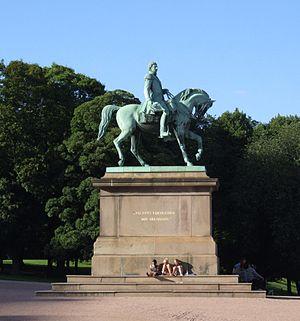
La fonderie royale de Munich est une fonderie d'art coulant exclusivement du bronze qui exista entre 1822 et 1931. Beaucoup de statues de Munich et de ses environs y ont été réalisées.